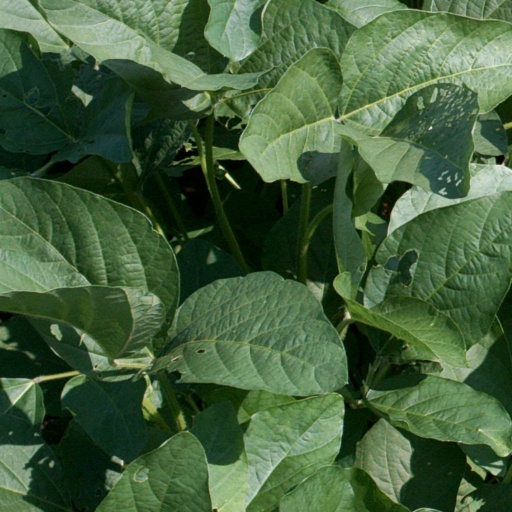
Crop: soybean